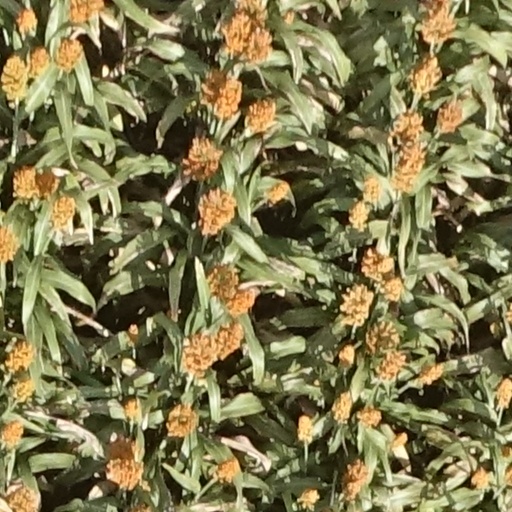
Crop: sorghum